Mané pelado
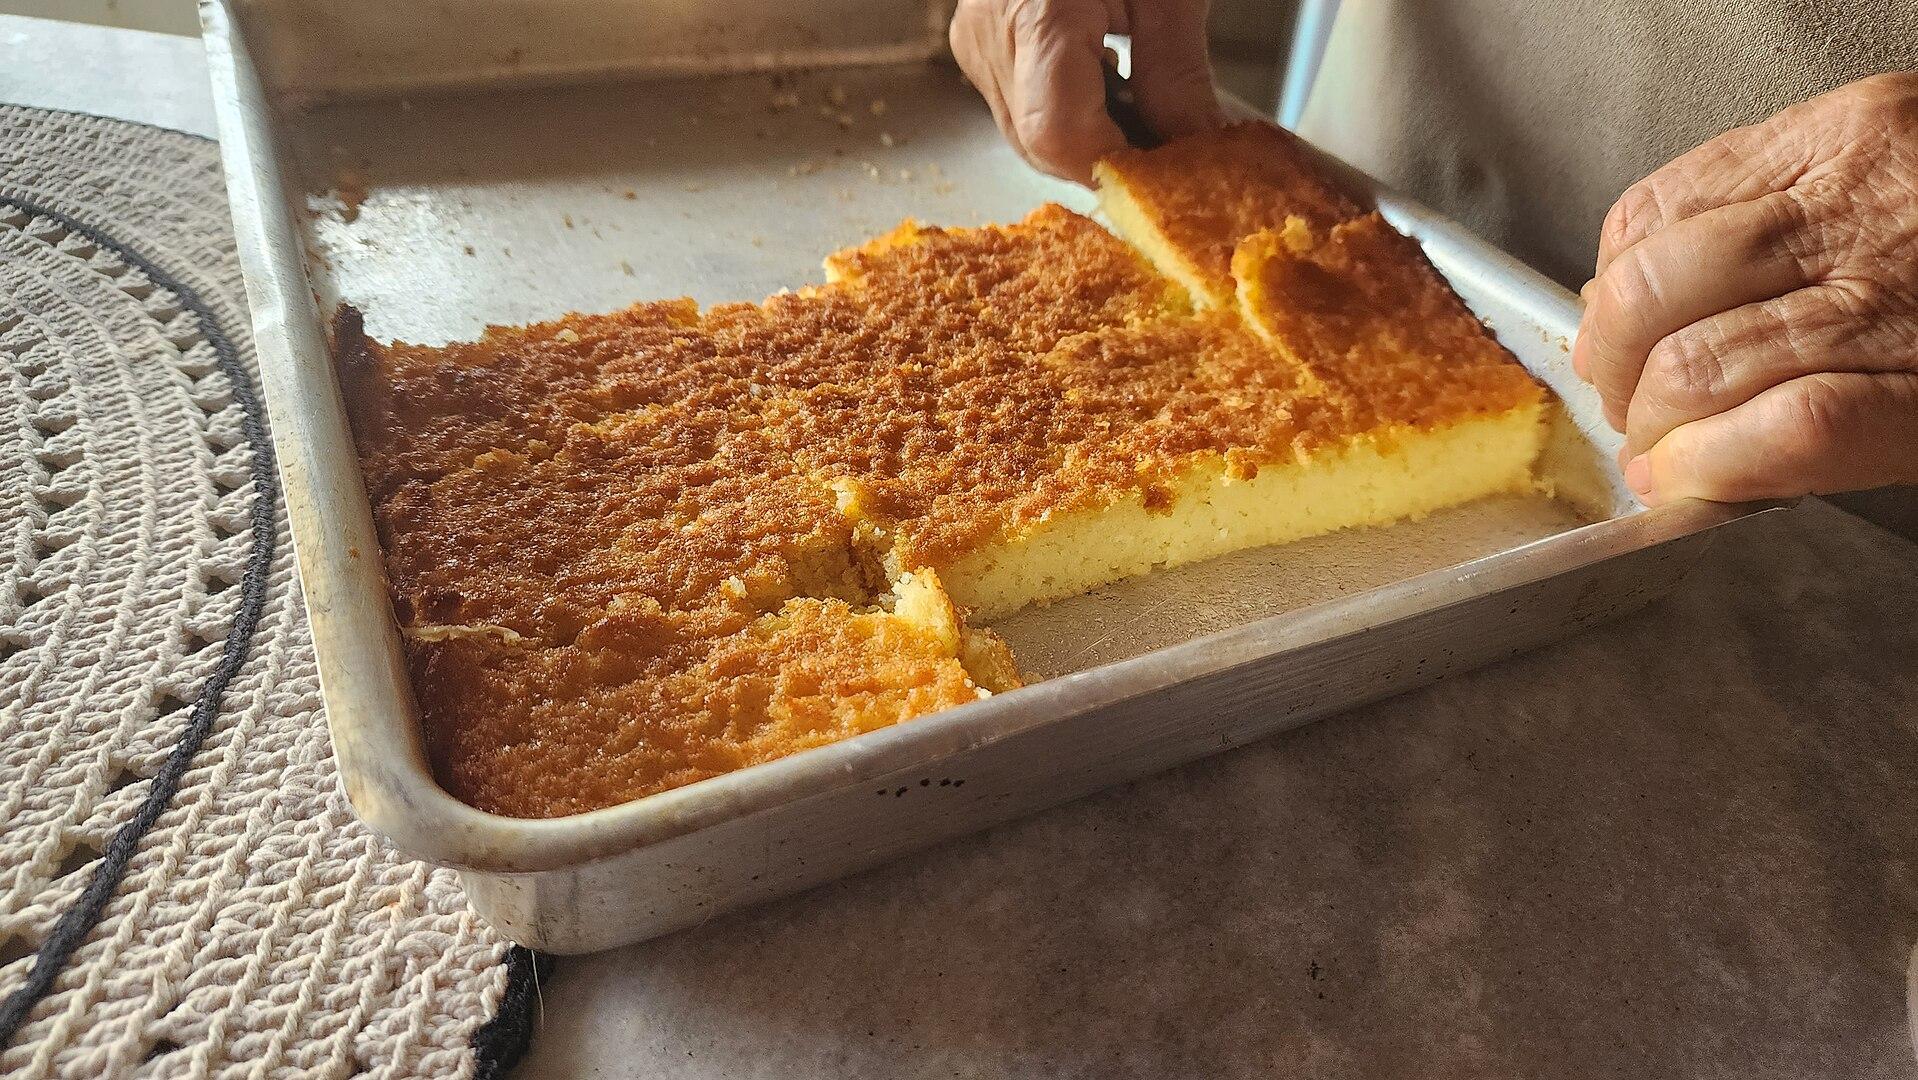
Also known as:
pt - Portuguese: Mané pelado
Category: cake (cake)
Cuisine: Brazilian
Associated cuisines: Brazilian
Area: Golas
Countries: Brazil
Region: South America, , , ,
The dish is a cake made from shredded yuca and coconat, and a salted cheese.